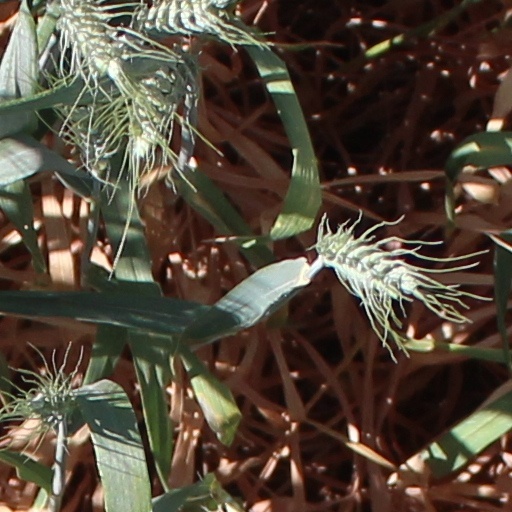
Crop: wheat